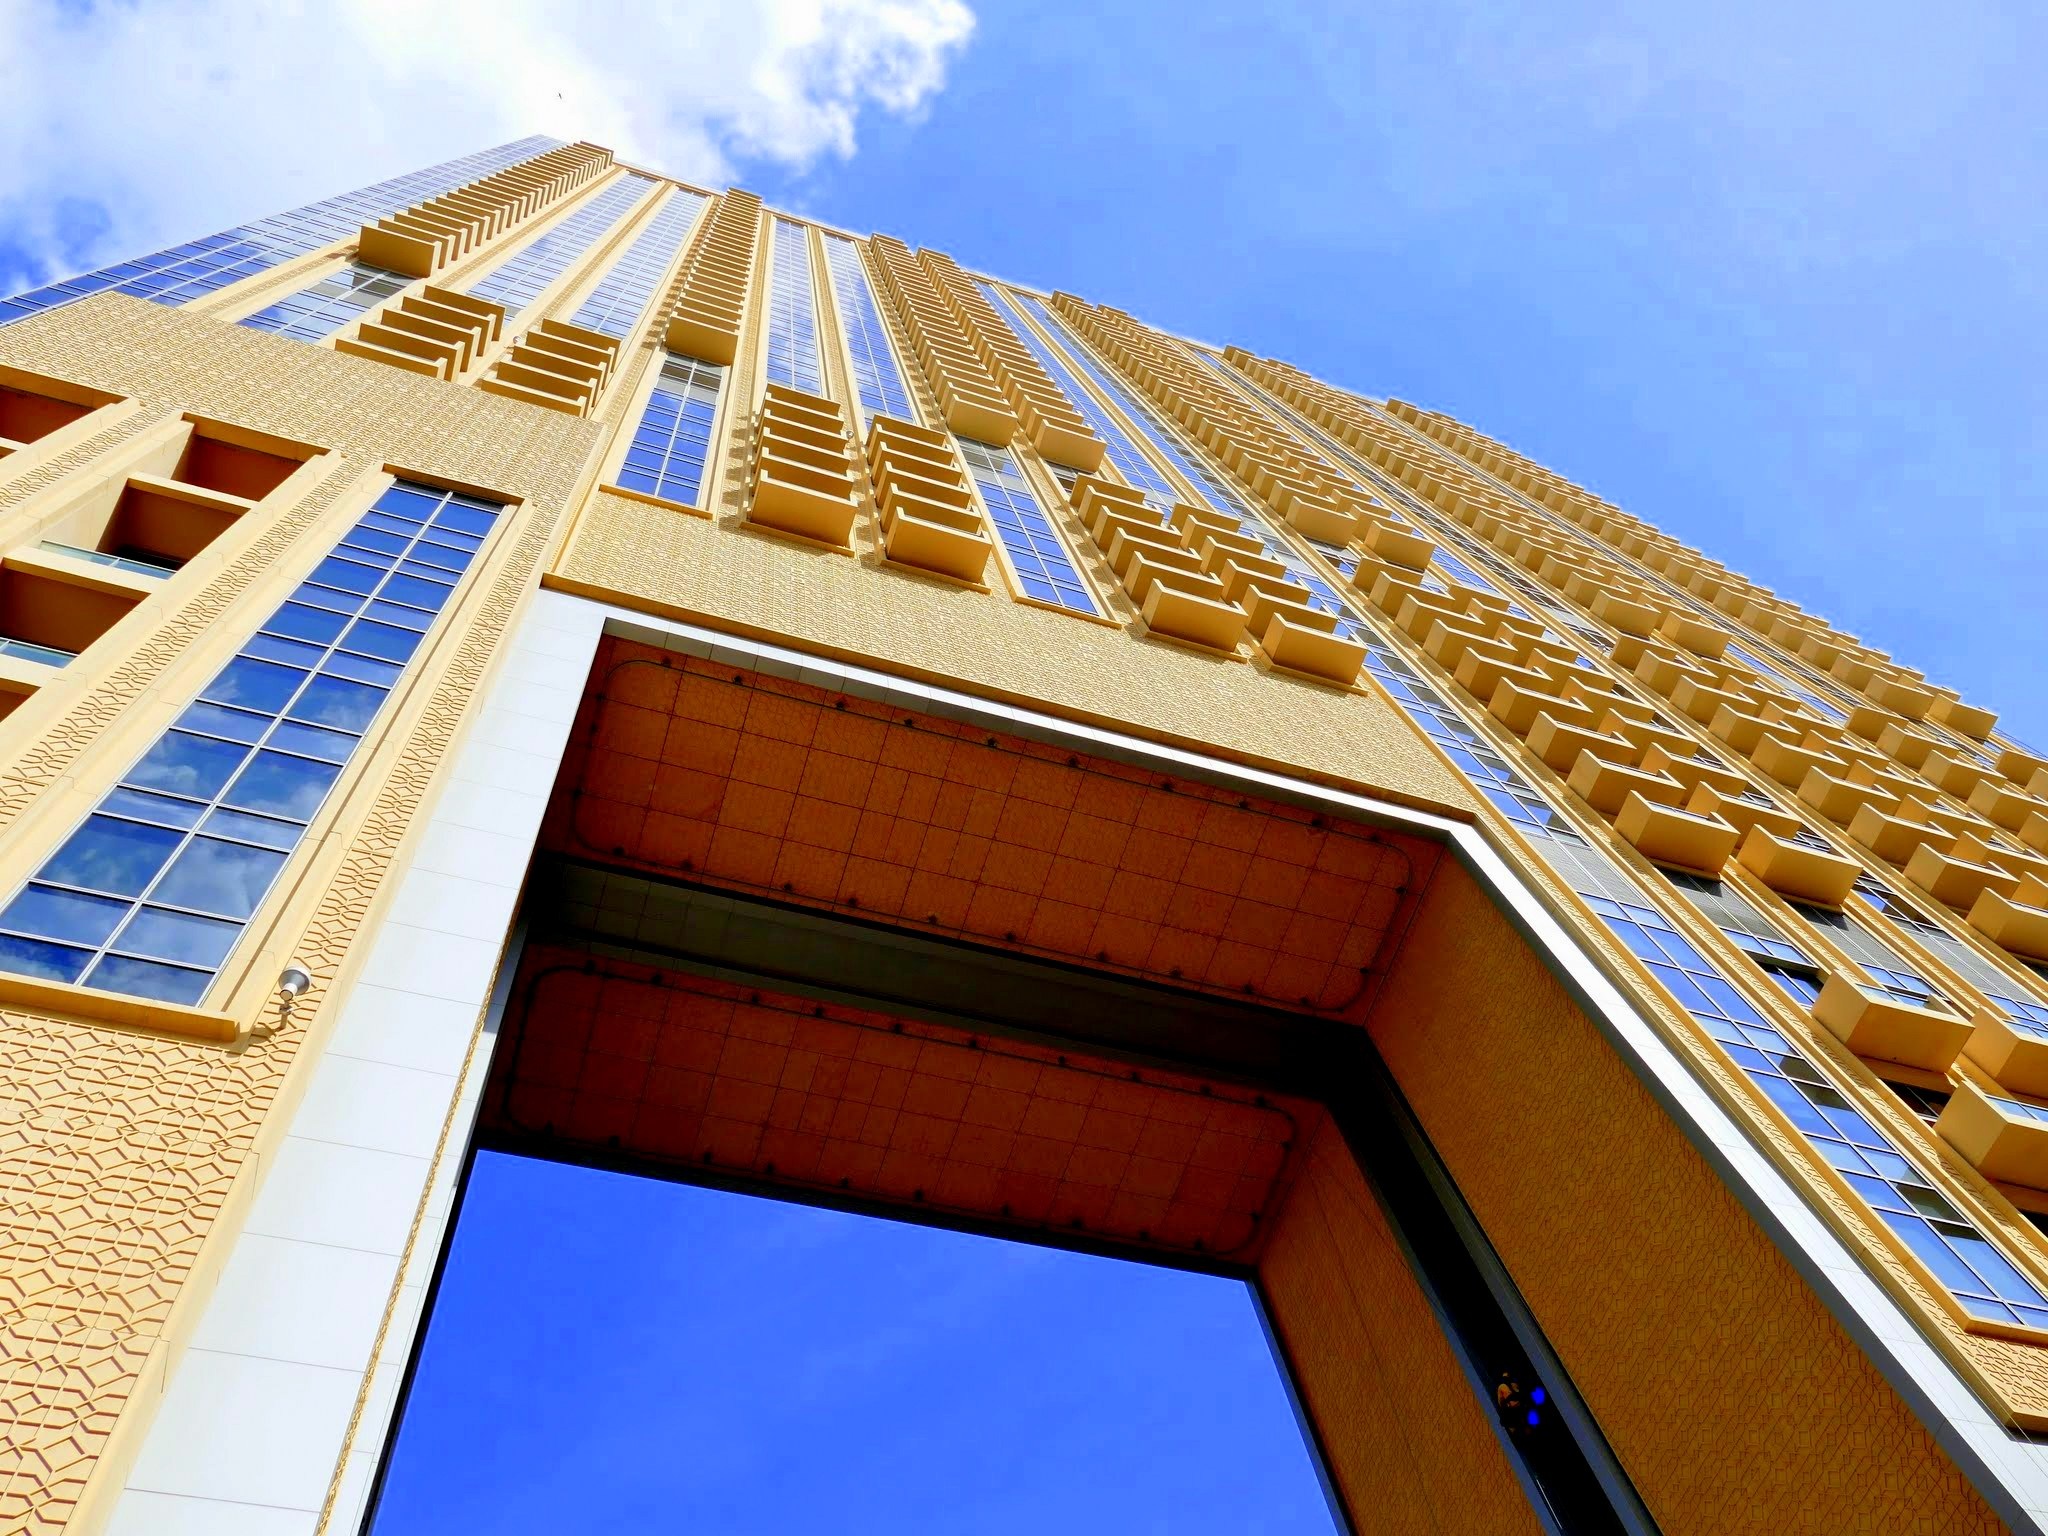
architecture, structure, skyline, house, roof, building, city, skyscraper, ceiling, construction, dubai, facade, blue, front window, glass front, glass facades, daylighting, outdoor structure